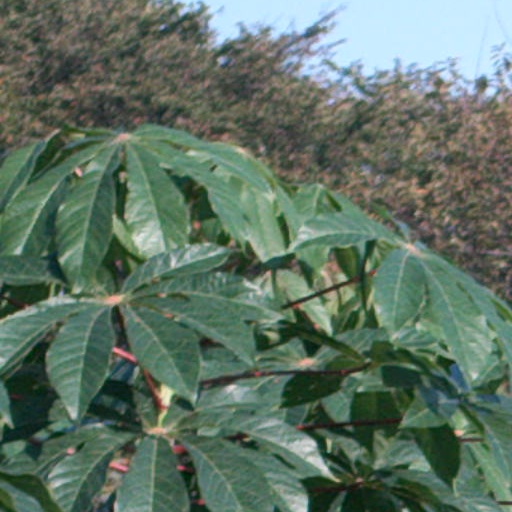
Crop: cassava